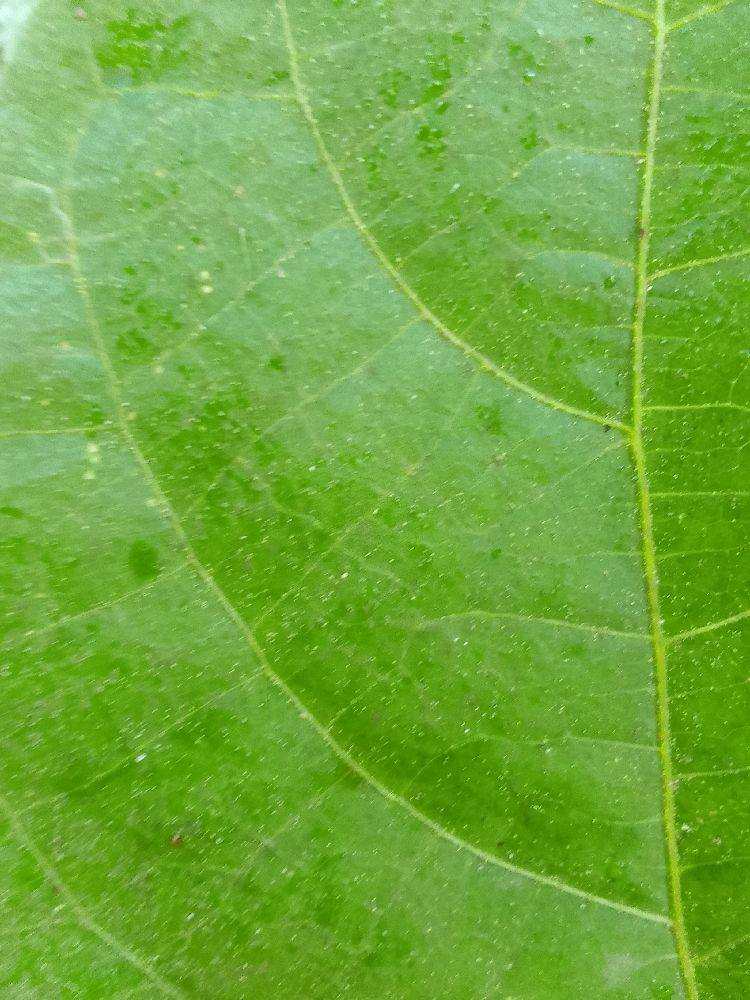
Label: healthy